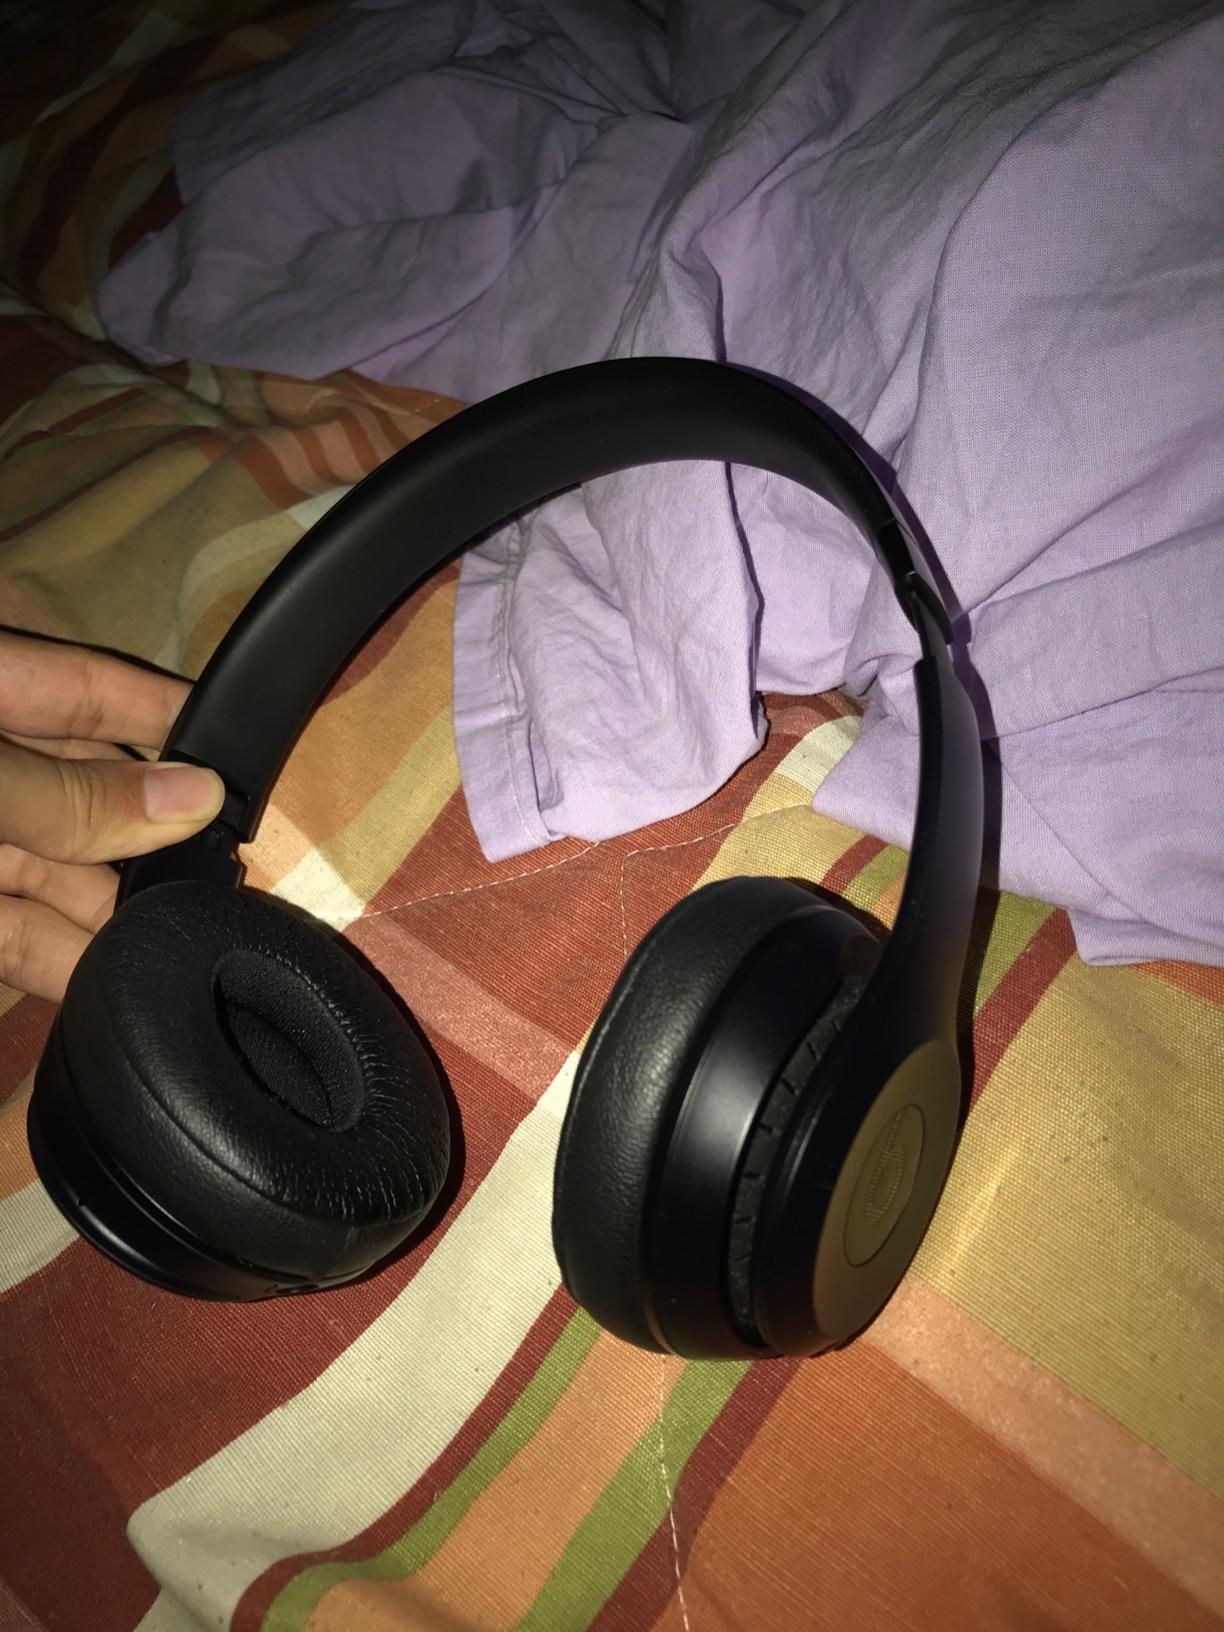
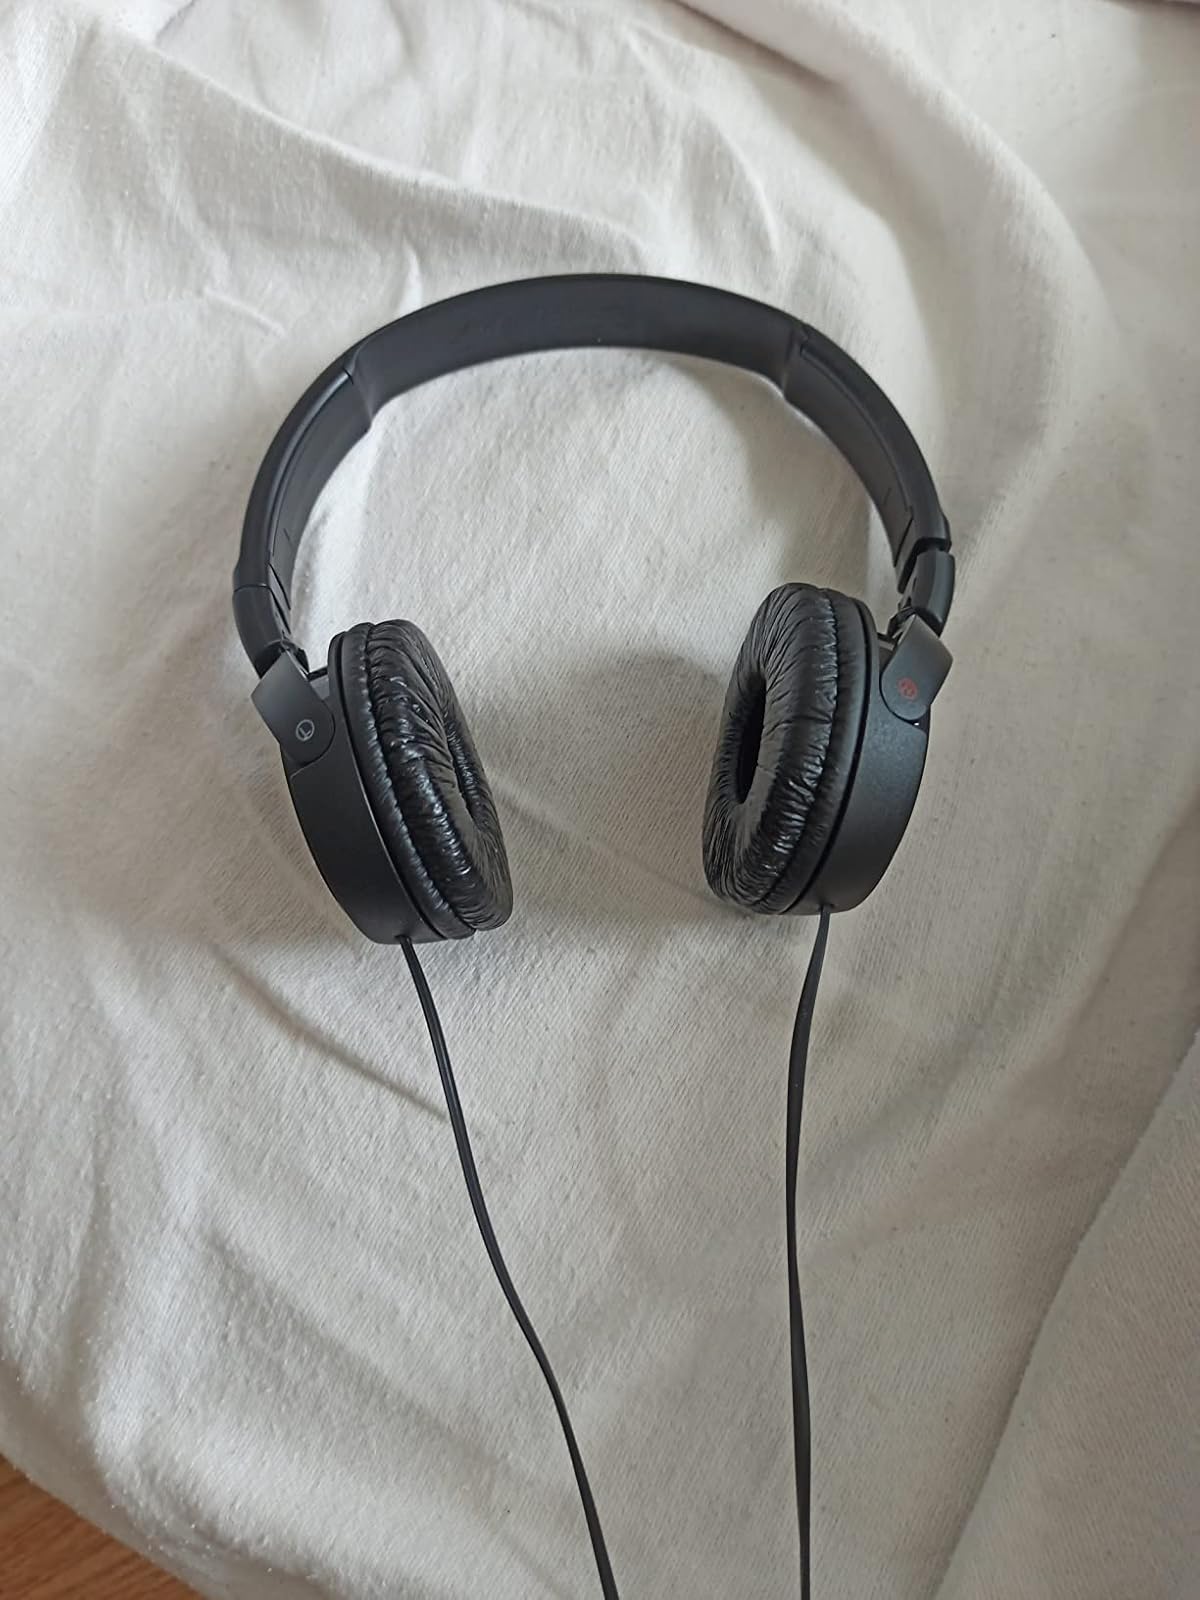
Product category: headphones
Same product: no